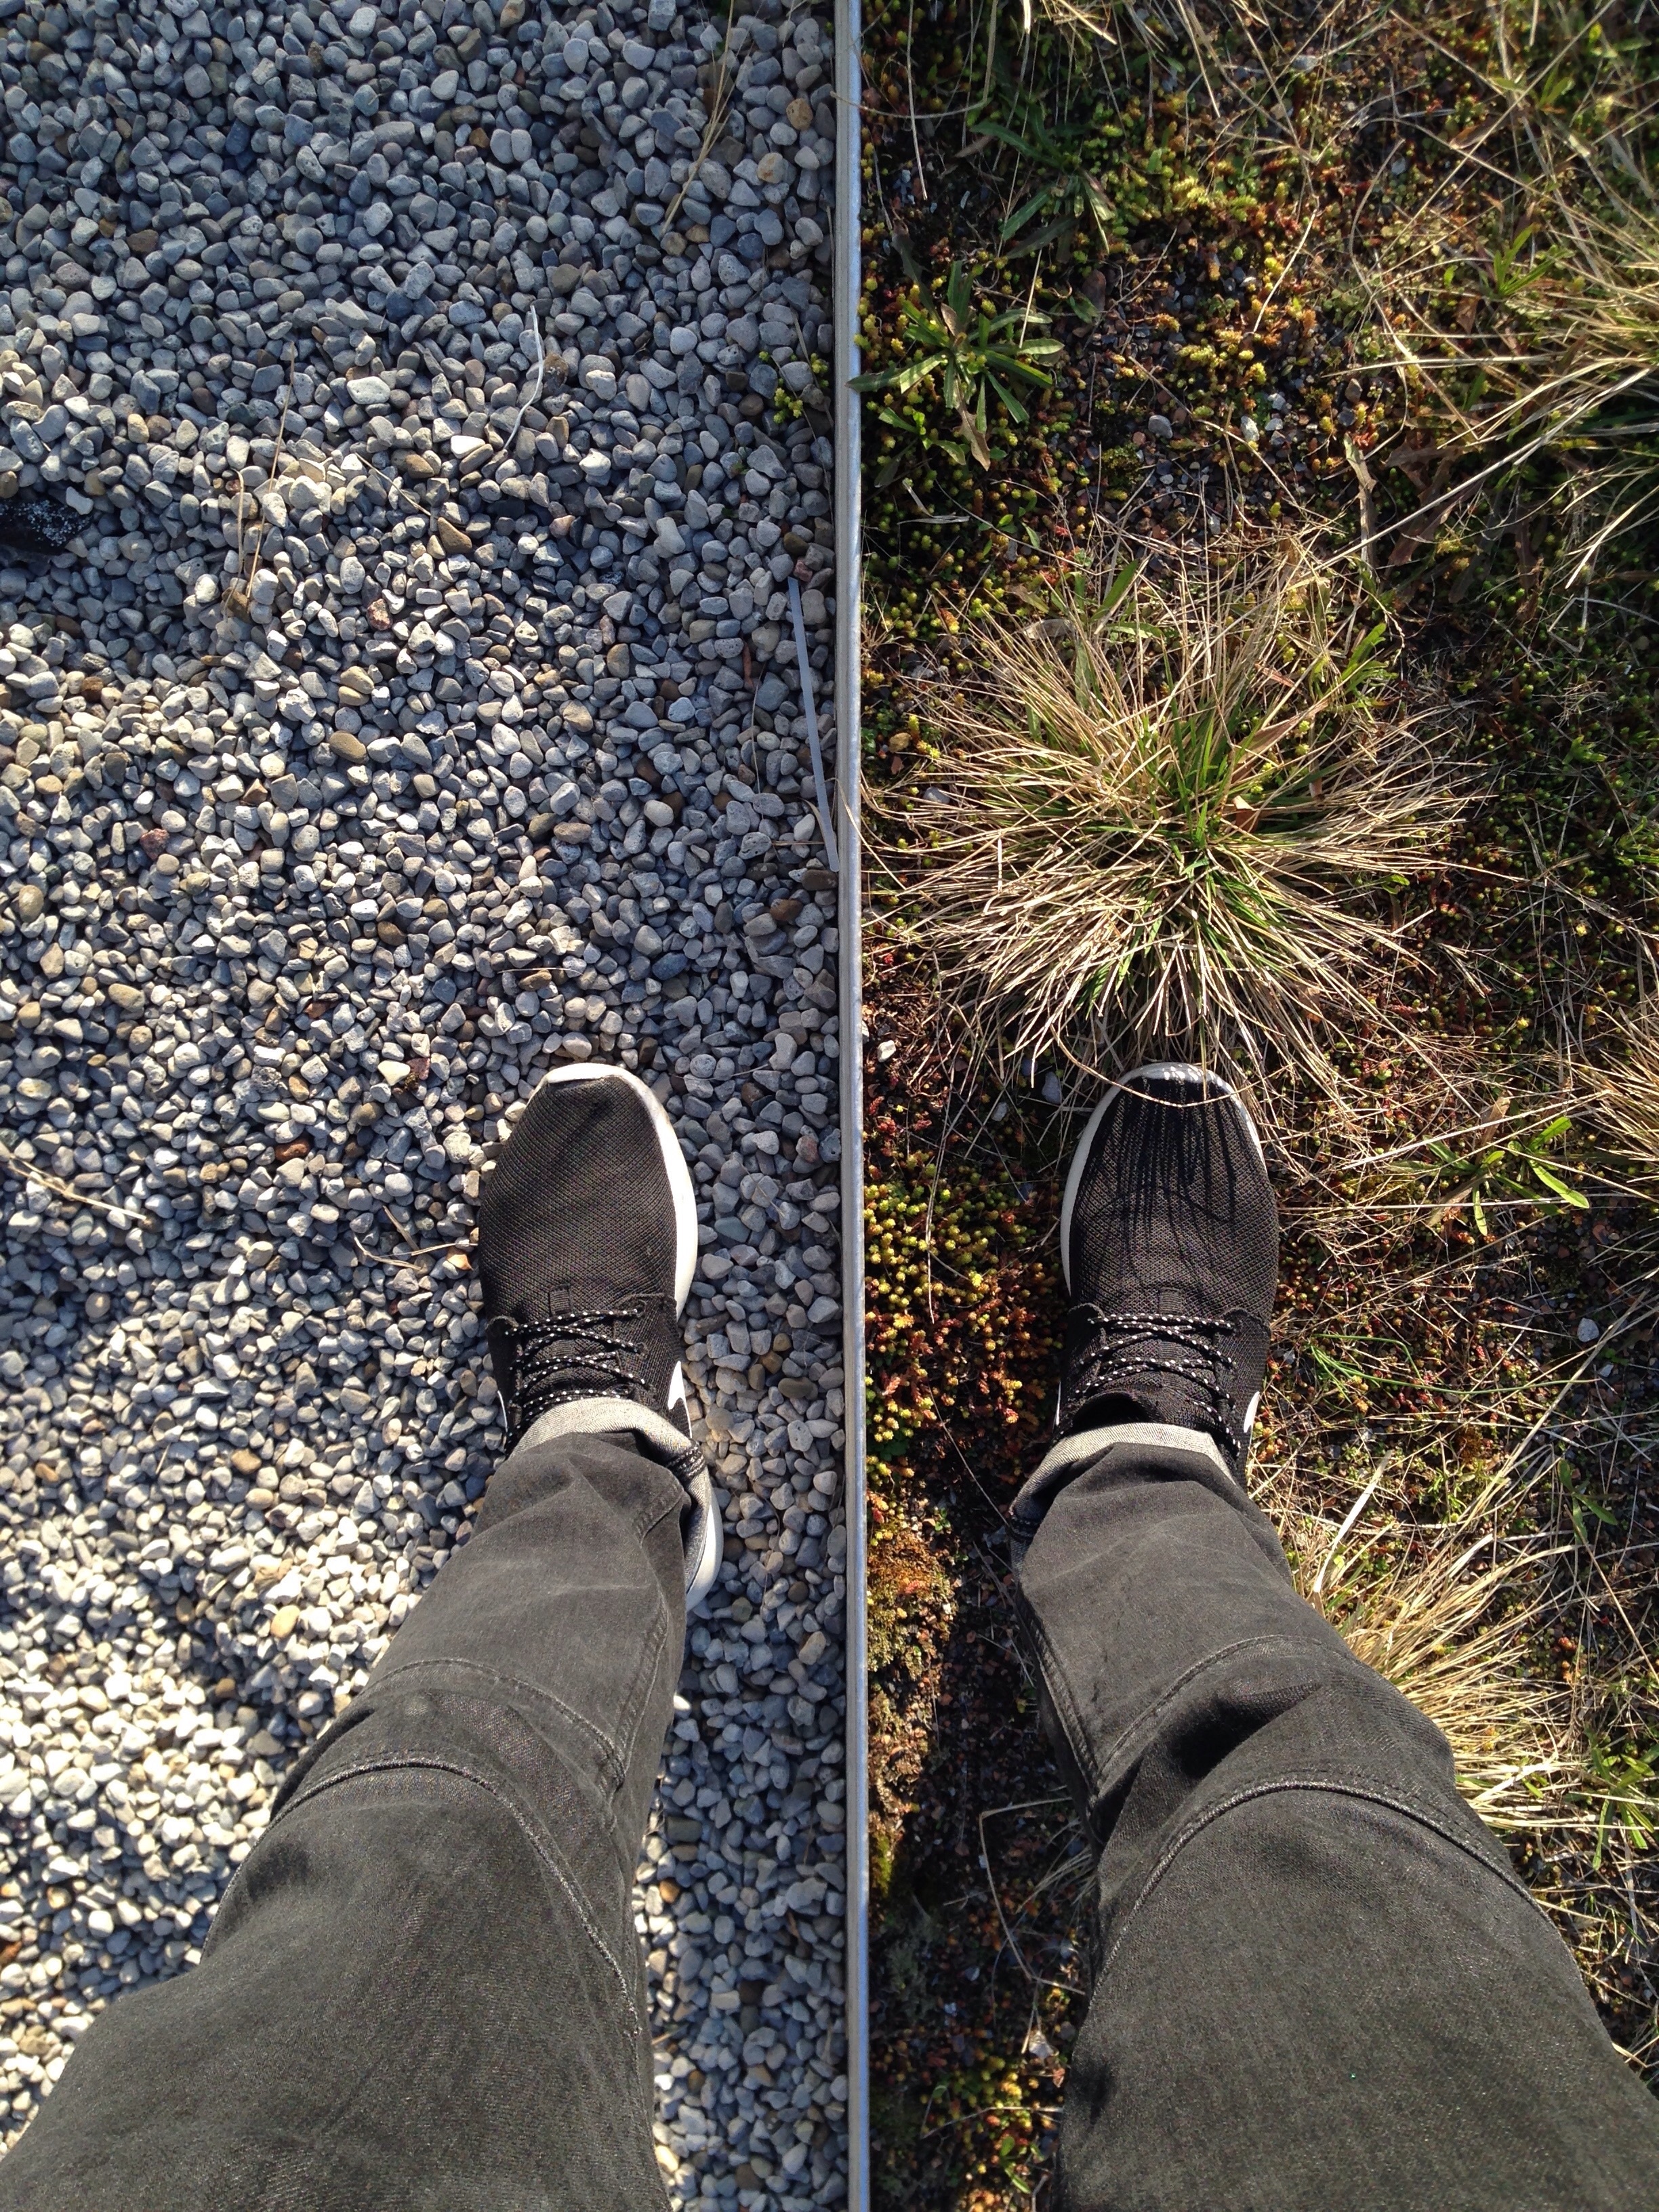
water, grass, rock, leaf, flower, spring, autumn, season